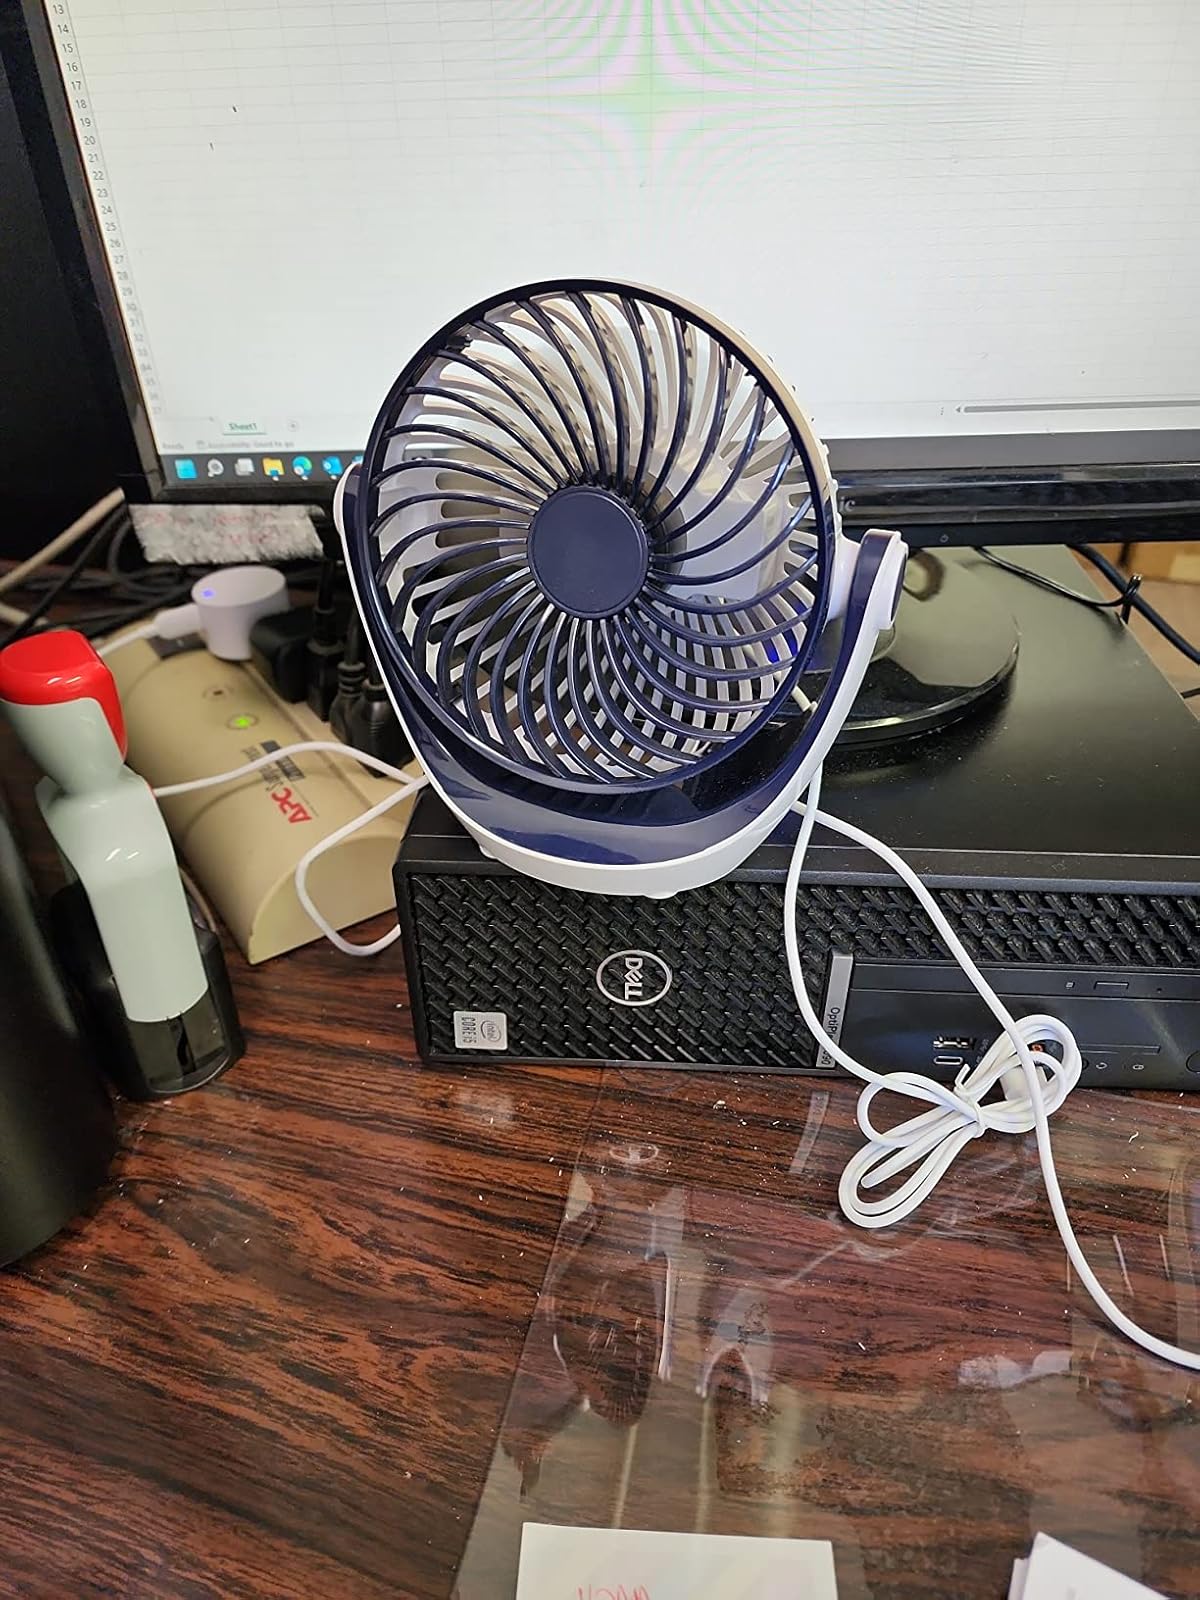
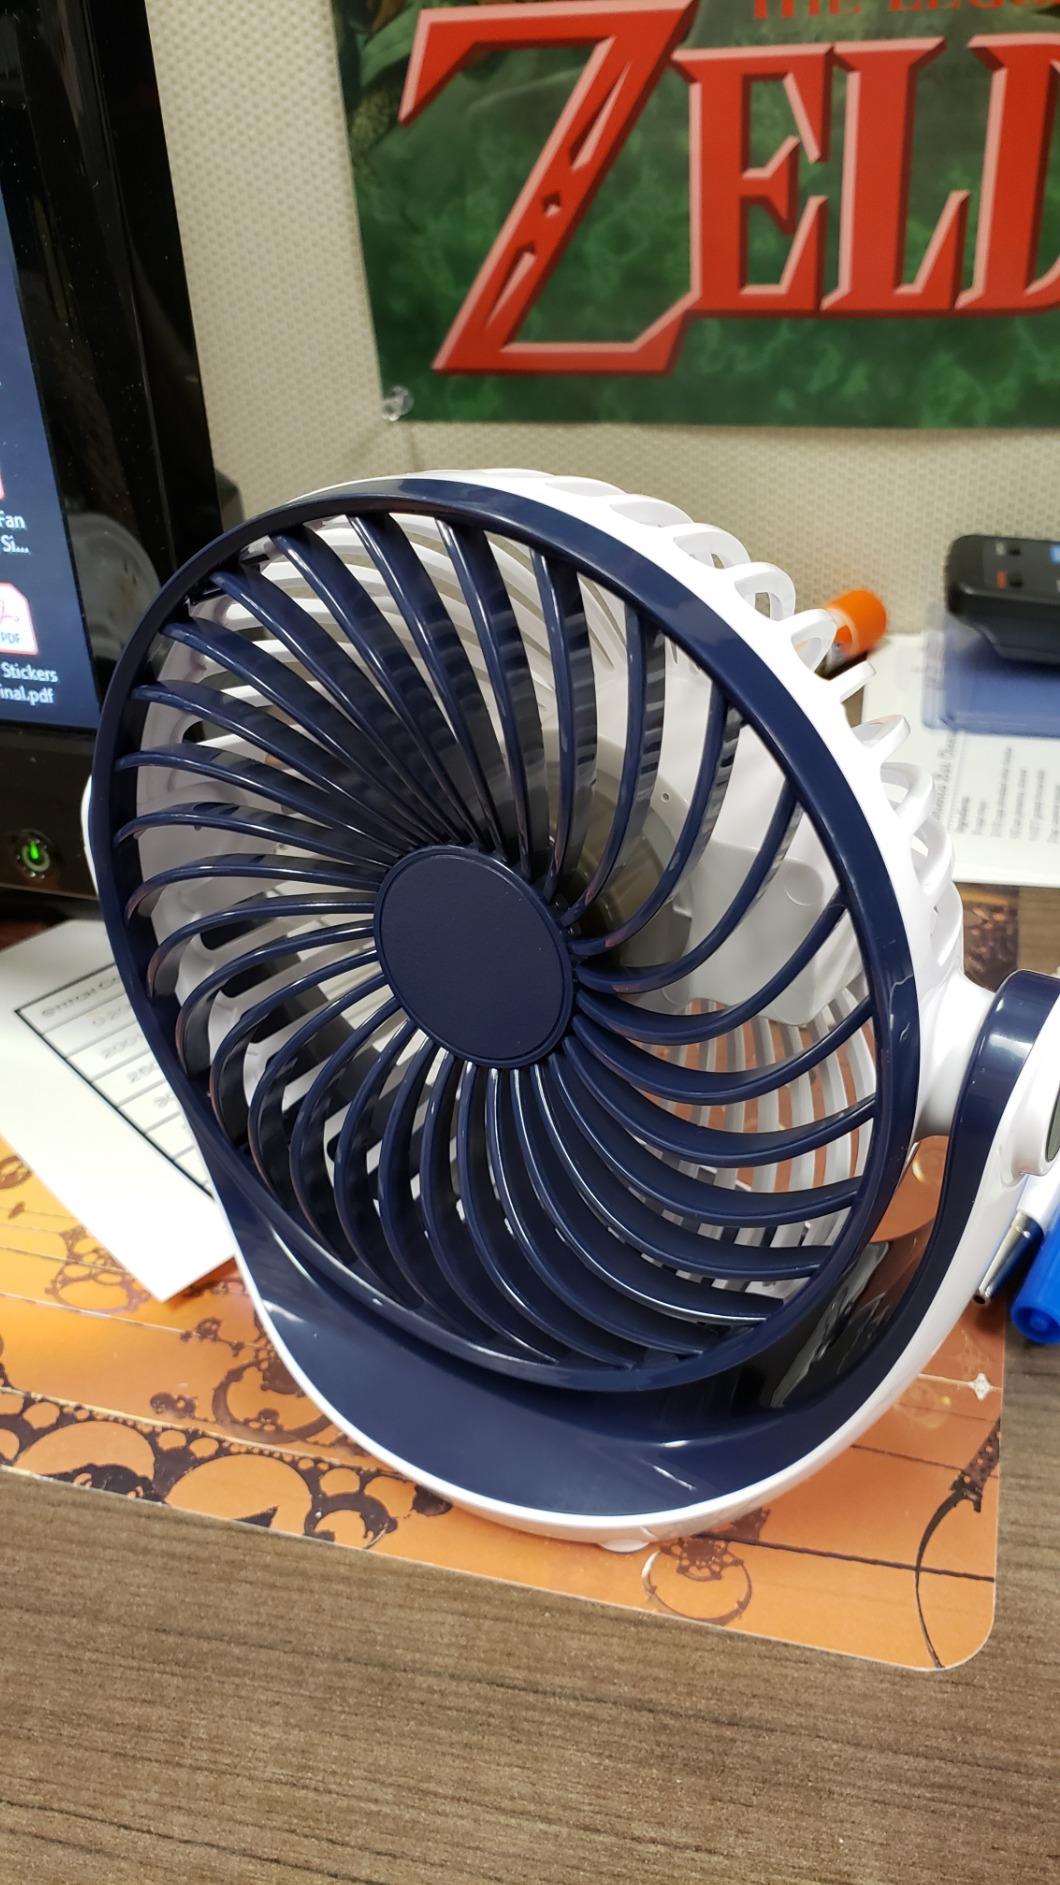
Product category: fan
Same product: yes